Workers Federation of Sports

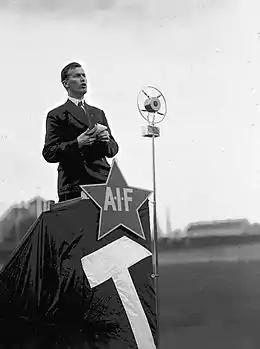

The Workers' Federation of Sports, often just called the AIF, was a sporting organization in Norway (mostly out of Norway) between 1924 and 1946. As of 1935, AIF had around 50,000 members. AIF published the magazine "Arbeideridrett". Several Sweden-based sports organizations were members of the AIF sports union.